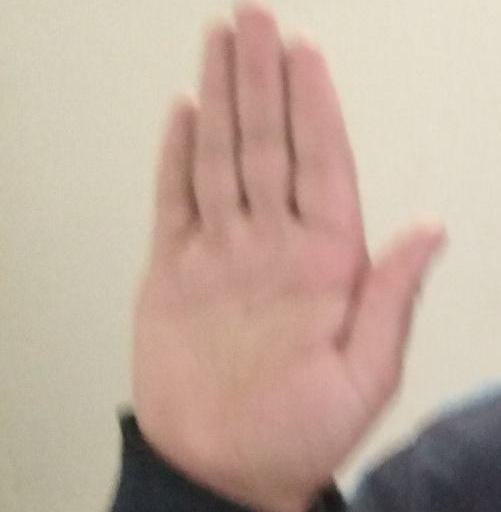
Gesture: stop